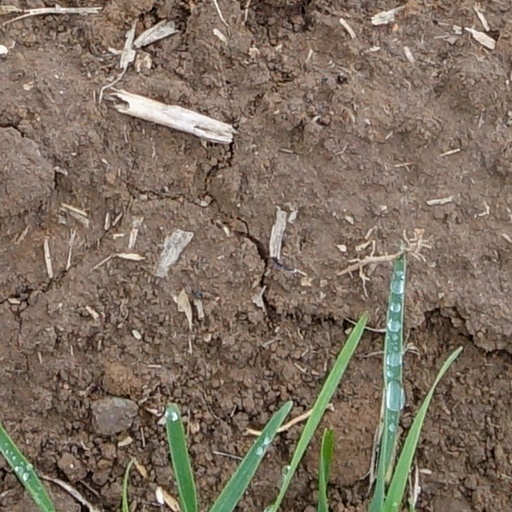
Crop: wheat